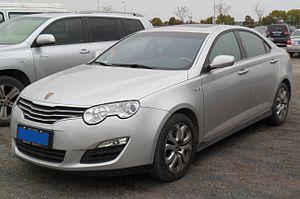
Le Roewe 550 est une berline vendue en Chine. Elle est basée sur la Roewe 750.